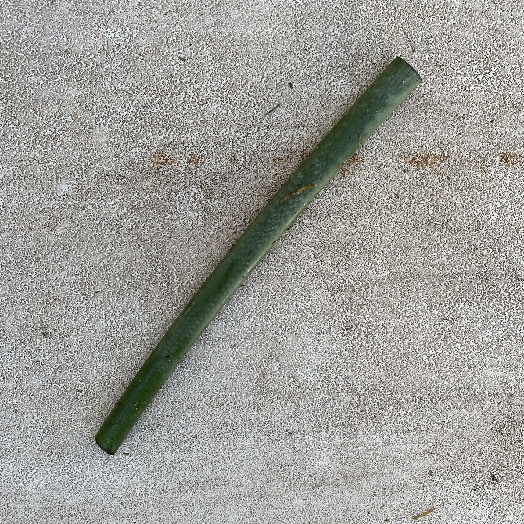
Label: Vegetation